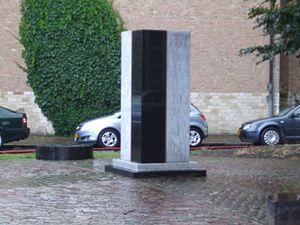
Ketikoti est une fête du Suriname célébrant l'abolition de l'esclavage. Elle a lieu tous les 1er juillet. Son nom vient du Sranantongo et signifie littéralement « chaînes brisées ».